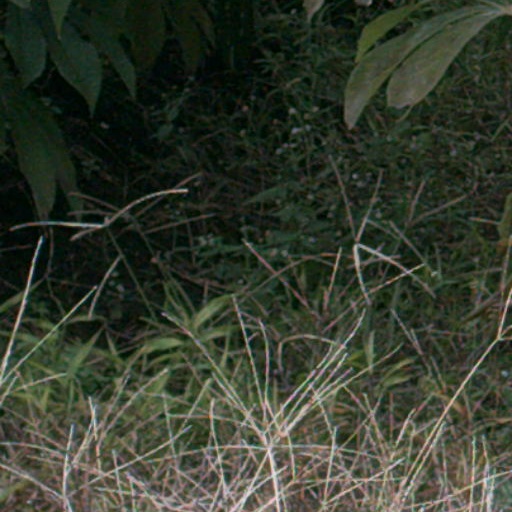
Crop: cassava